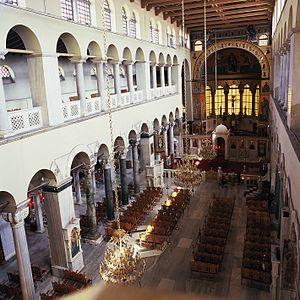
Monuments paléochrétiens et byzantins de Thessalonique Español: Monumentos paleocristianos y bizantinos de Tesalónica 日本語: テッサロニーキの初期キリスト教とビザンチン様式の建造物群 中文: 塞萨洛尼基古建筑
La basilique Hagios Demetrios de Thessalonique est une église dédiée à saint Dimitri, patron de Thessalonique. Construite dans un style byzantin au VIIᵉ siècle sur l’emplacement d’une première église datant du IVᵉ siècle, elle est l’une des plus grandes églises de Grèce et un des sanctuaires les plus importants de l’Église orthodoxe grecque. Depuis 1988, elle fait partie du patrimoine mondial de l’UNESCO au titre des monuments paléochrétiens et byzantins de Thessalonique.